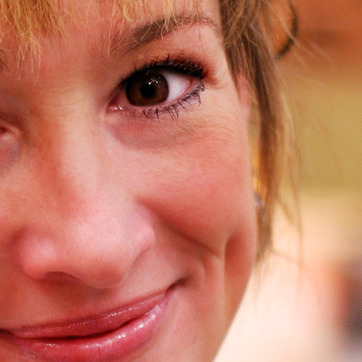
Material: skin